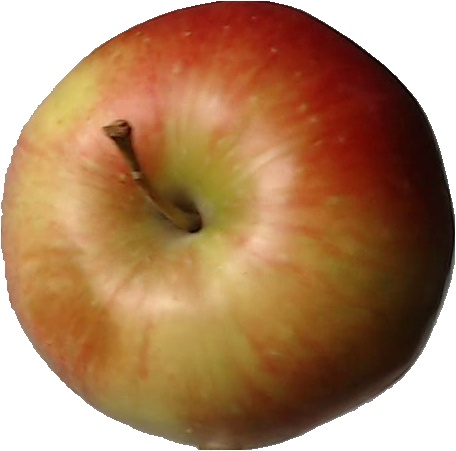
Label: apple_red_2